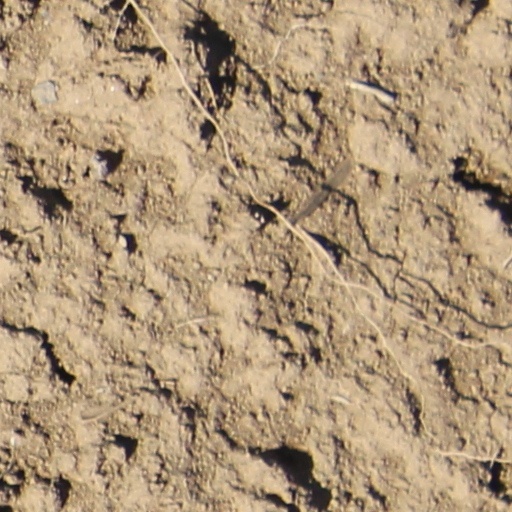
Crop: wheat